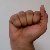
The image shows a hand gesture representing the letter 'A' in Indian Sign Language.